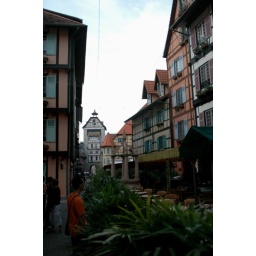
View from below the bell tower to the entrance clock tower.